Burkina Faso–Niger Frontier Dispute case

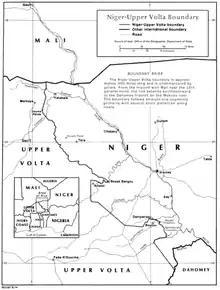
A map of the Burkina Faso-Niger border at 18 November 1974, by the US State Department.

The court held in favour of Burkina Faso. It believed that the easterly location of the Vibourié marker was a topographical error, as the Record of Agreement made clear the drafter believed the marker to lie on the straight line between the Tong-Tong and Tao markers.